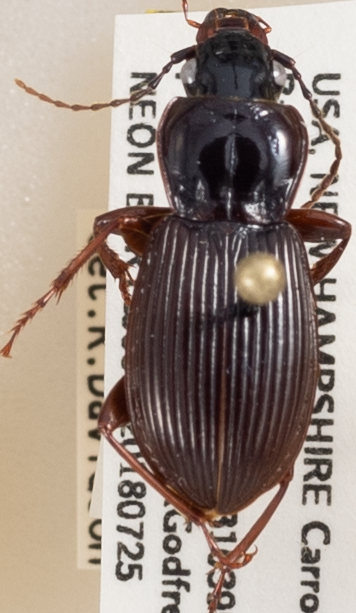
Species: Pterostichus coracinus
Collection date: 2018-07-25
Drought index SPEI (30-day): -0.058
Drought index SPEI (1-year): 0.04
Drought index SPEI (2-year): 0.334